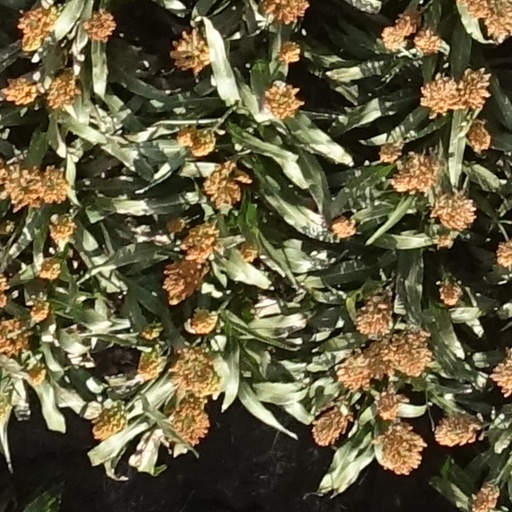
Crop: sorghum